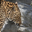
Label: leopard